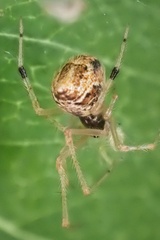
Species: Parasteatoda_tepidariorum